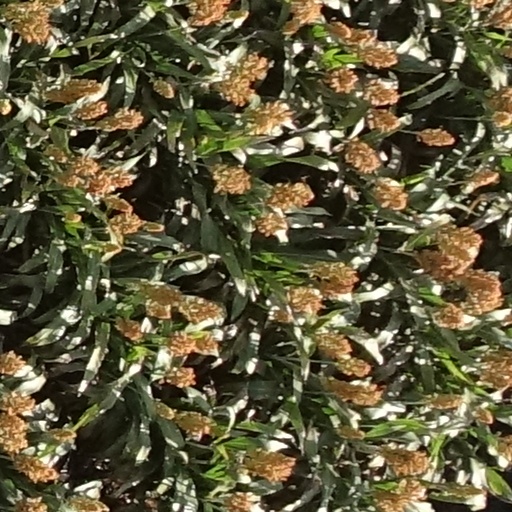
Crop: sorghum